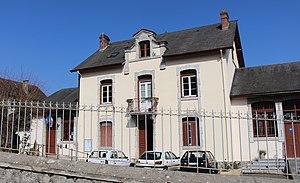
Mairie de Ségus (Hautes-Pyrénées)
Ségus est une commune française située dans le département des Hautes-Pyrénées, en région Occitanie.